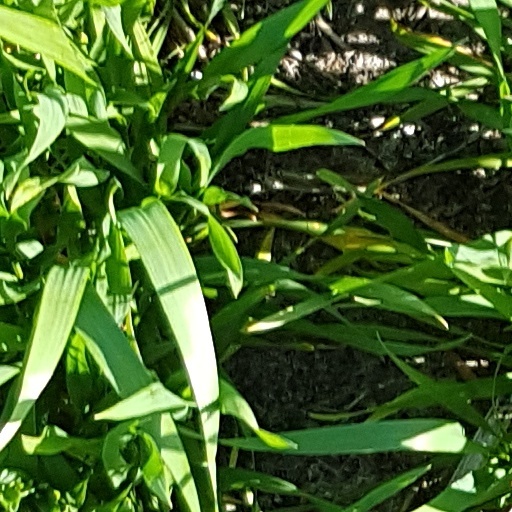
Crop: wheat